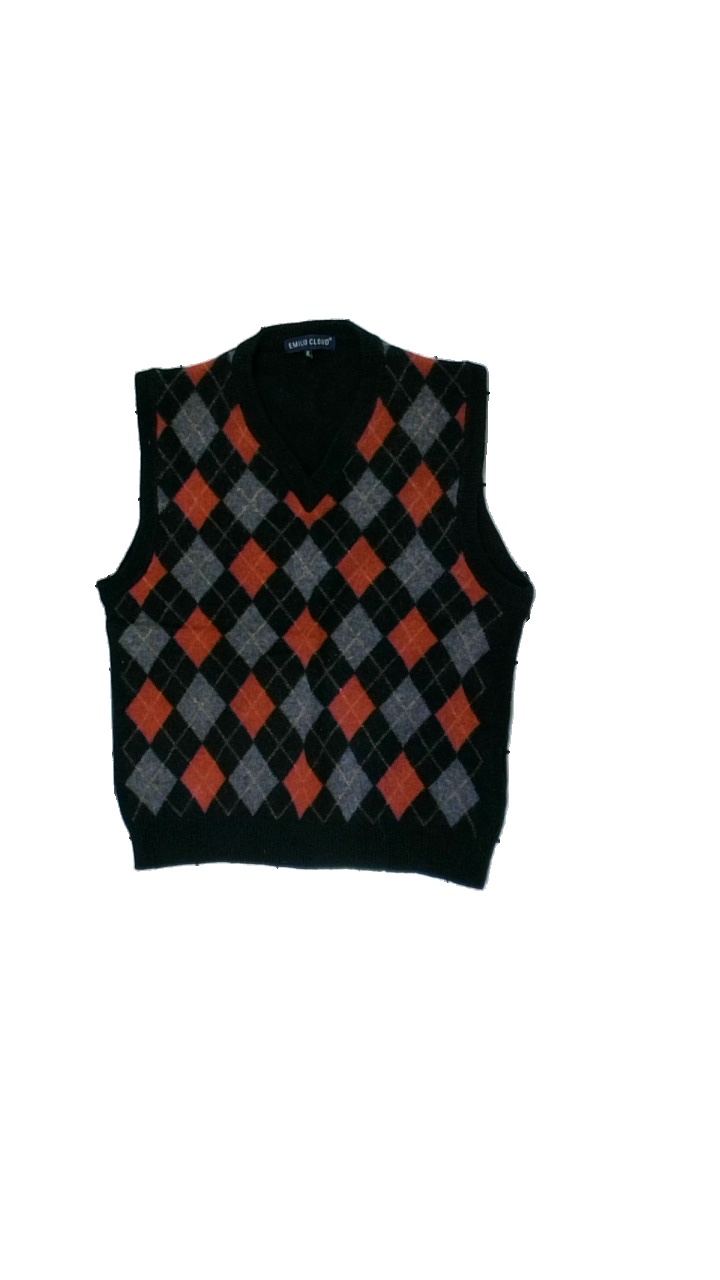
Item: Vest (Men)
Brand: Emilio Cloud
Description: svart stickad väst med rutmönster fram. lite hårig
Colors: Black, Orange, Grey
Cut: Regular
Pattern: Checkered print
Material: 100% nylone
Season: All
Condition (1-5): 4
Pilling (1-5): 5
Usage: Reuse
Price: <50